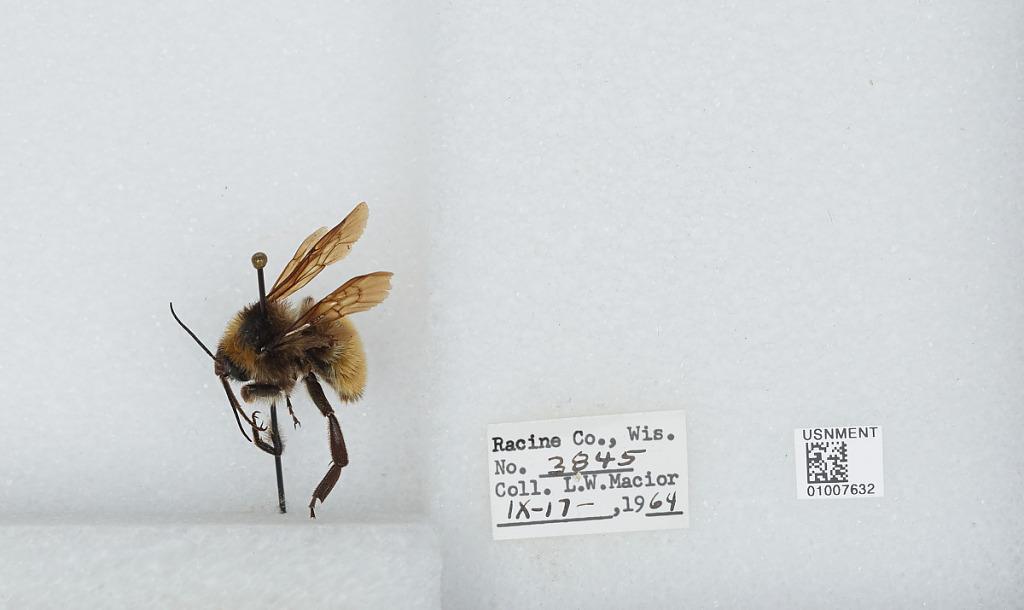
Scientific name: Bombus (Fervidobombus) fervidus fervidus (Fabricius)
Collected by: L. Macior
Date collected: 1964-9-17
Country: United States
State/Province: Wisconsin
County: Racine
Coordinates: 42.78, -87.76